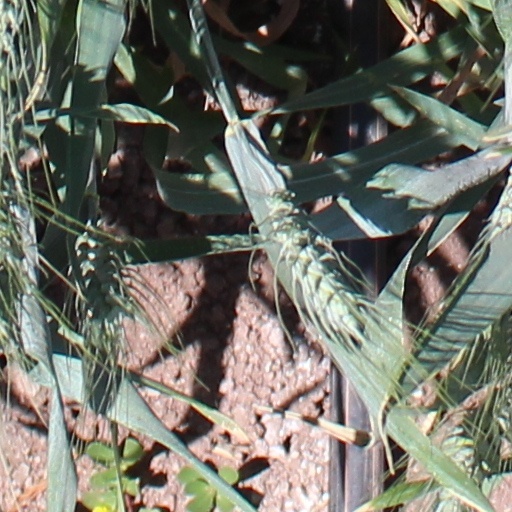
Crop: wheat